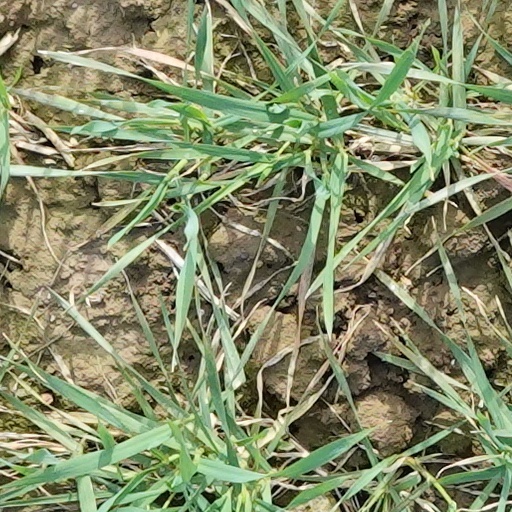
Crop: wheat